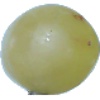
Label: Grape White 1